Rufous owl

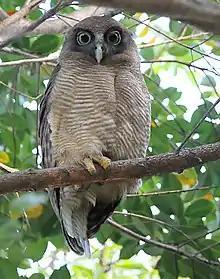
Male rufous owl, Cairns

The rufous owl has a wide geographic range. It is native to the Aru Islands, New Guinea and northern Australia, where it is found in Arnhem Land, the northern Kimberleys, the eastern Cape York Peninsula, and the Mackay Region of eastern Queensland. It is the only exclusively tropical owl in Australia. The global population size of "Ninox rufa" has yet to be determined, but the species is considered uncommon to rare.